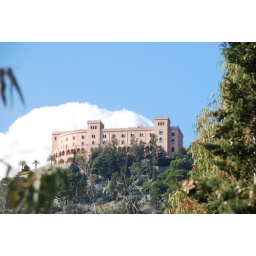
castle in the sky